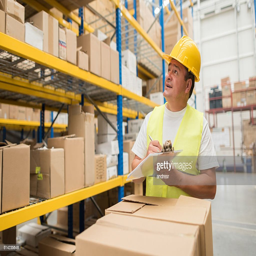
man working at a warehouse